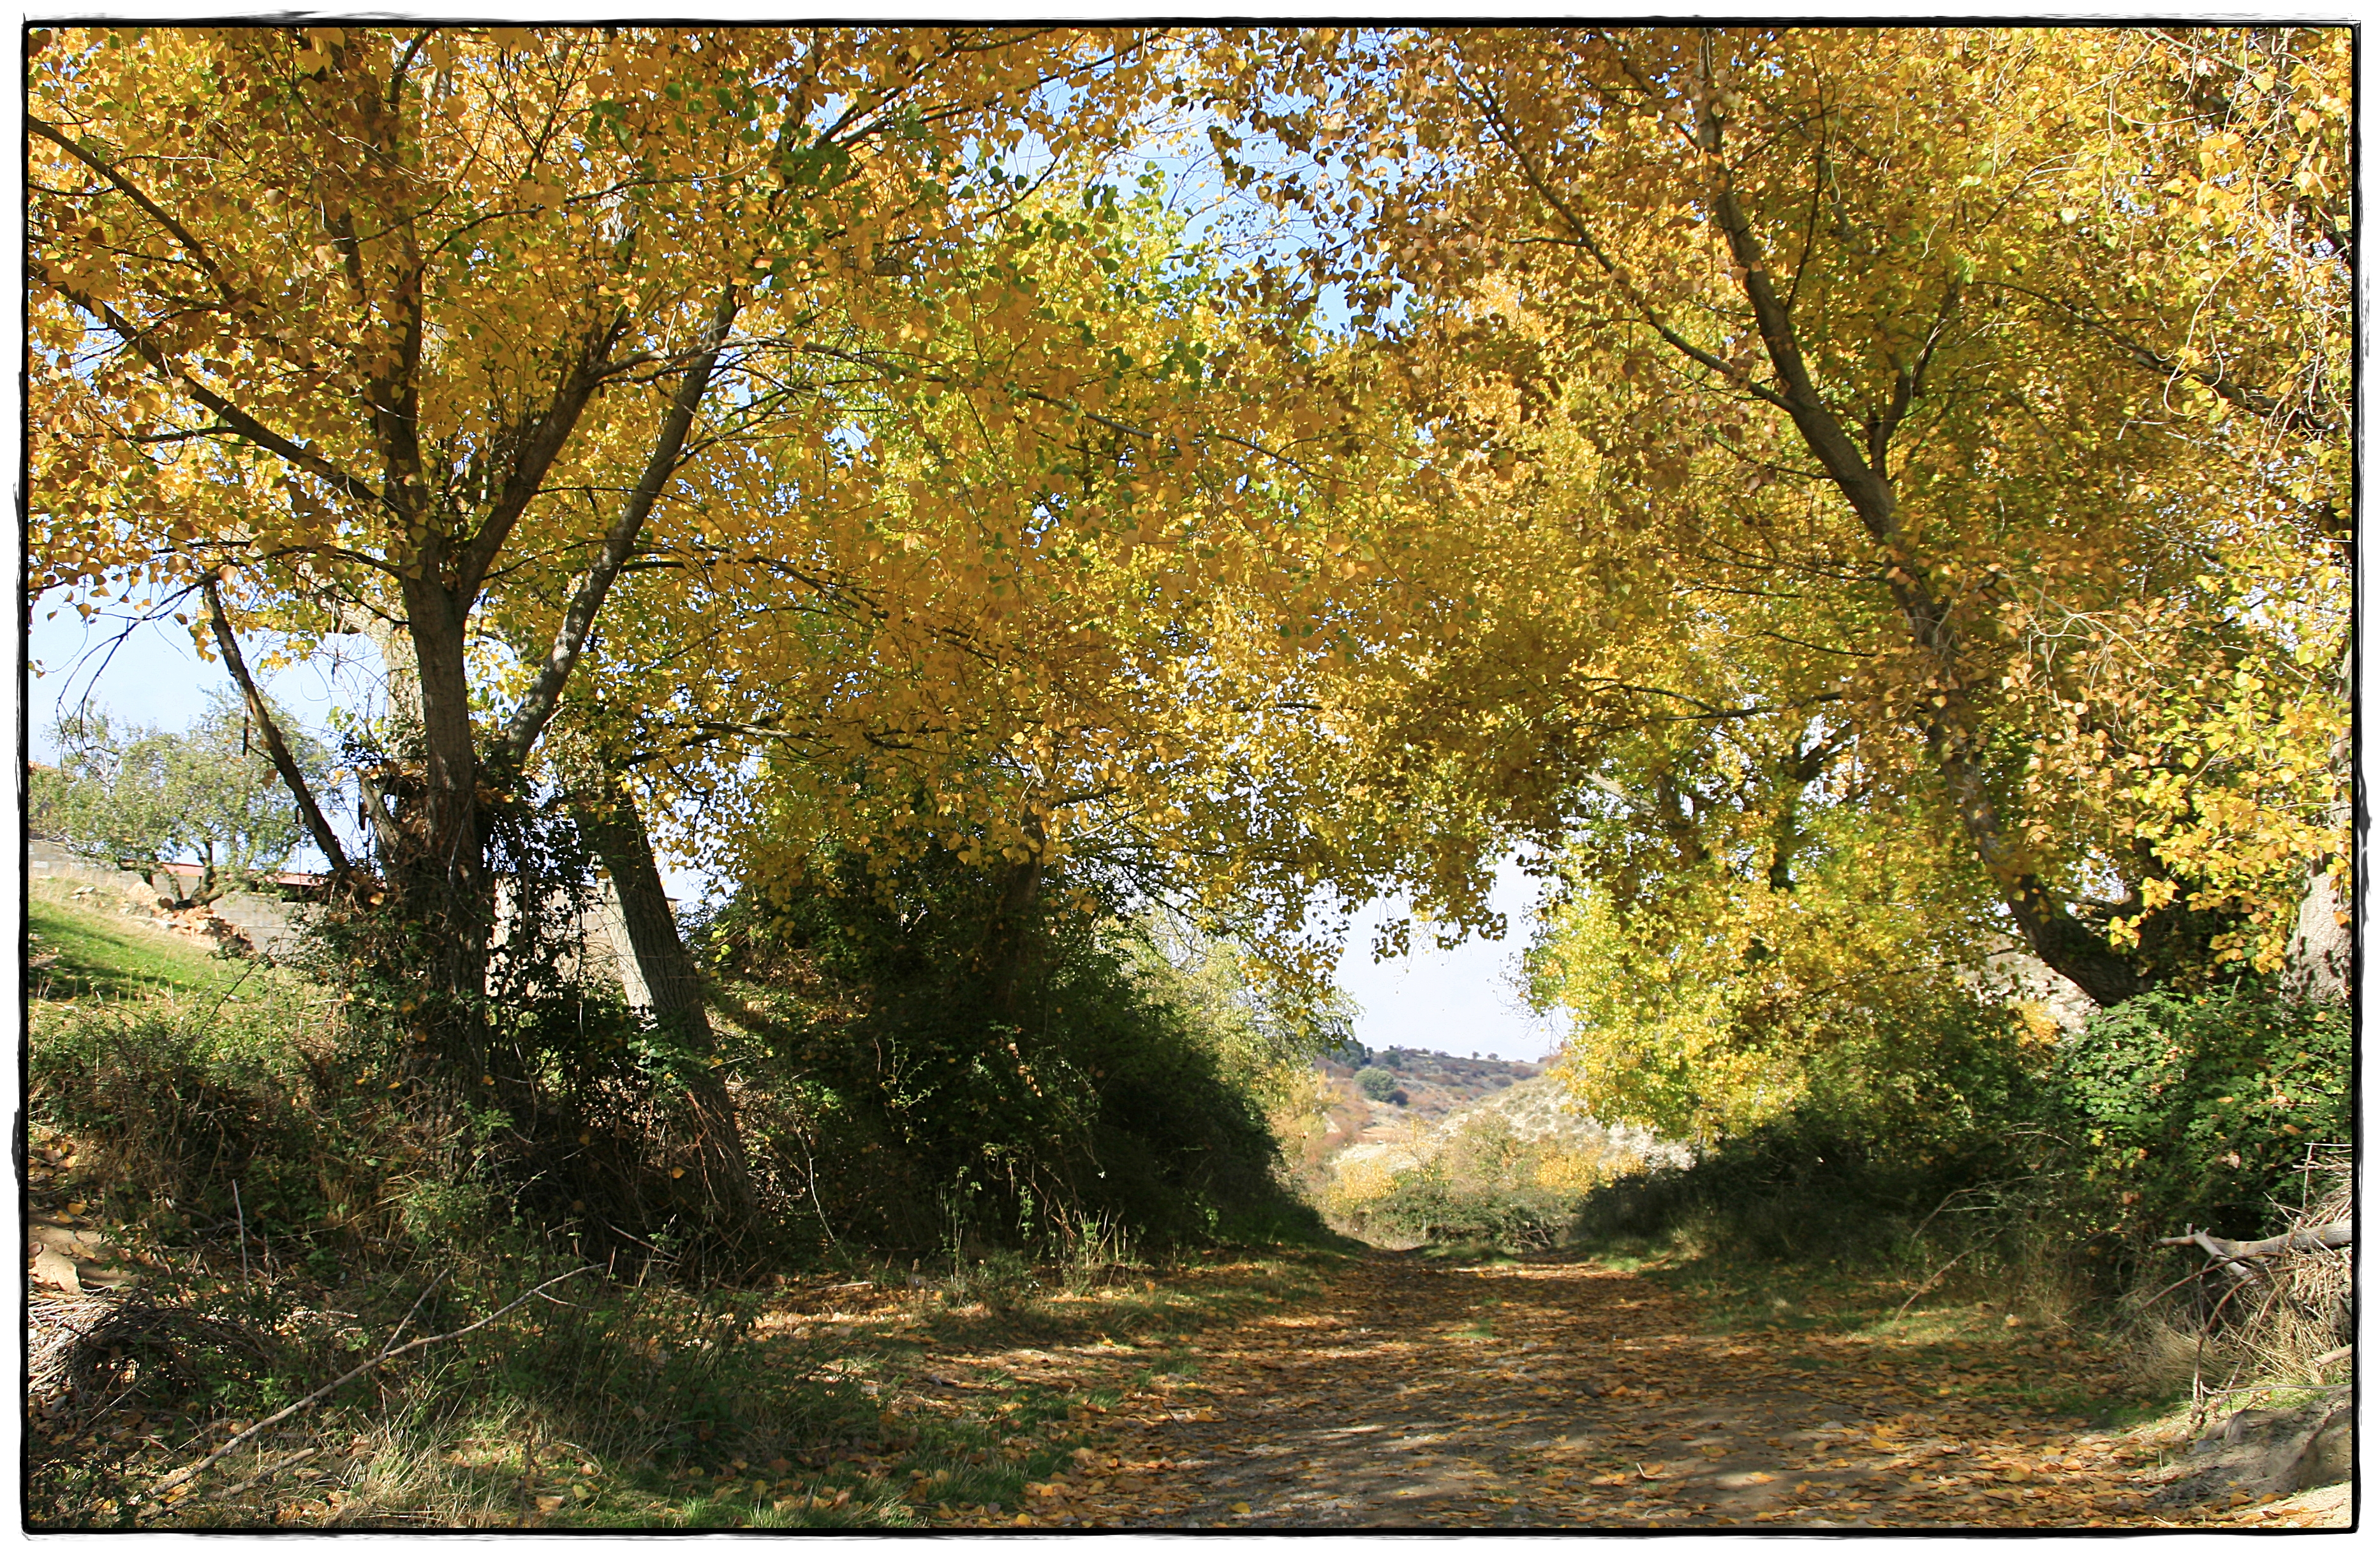
tree, forest, branch, plant, sunlight, leaf, autumn, season, deciduous, soria, agreda, elmoncayo, santabasilisa, langus, falla, vallen, jesen, jatuh, lasku, esik, tonbe, pokles, woodland, habitat, ecosystem, espana, natural environment, woody plant, temperate broadleaf and mixed forest, sanjuli n, fuentesde greda